Hugh Fate

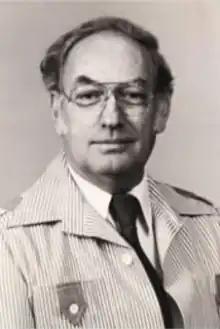
Fate in the 1970s

Hugh Berry "Bud" Fate (December 4, 1929 – February 25, 2021) was an American politician and dentist in the state of Alaska.